International Princess Championship

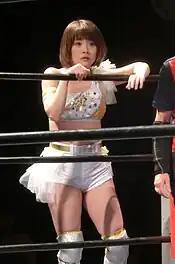
The inaugural champion Natsumi Maki

On August 25, 2019, Natsumi Maki was crowned the inaugural champion by defeating Gisele Shaw at Brand New Wrestling 3: Stronger Than Anyone!. On September 16, 2019, Maki dropped the title to Yuna Manase after sustaining an injury. On October 7, 2020, then-champion Thunder Rosa relinquished the championship as she was unable to travel to Japan due to COVID-19 restrictions. A new champion was crowned on November 7, at Wrestle Princess, where Yuki Kamifuku won the vacant title by defeating Hikari Noa in the finals of an eight-woman single-elimination tournament.